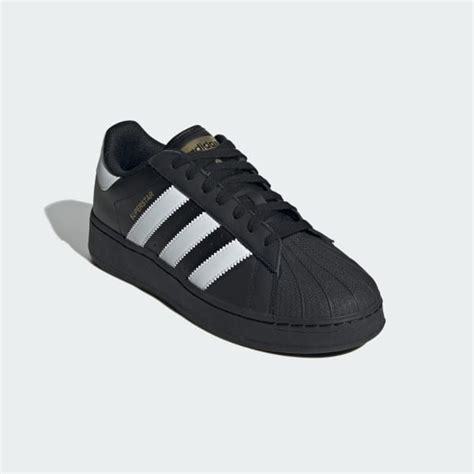
Brand: Adidas
Model: Superstar XLG